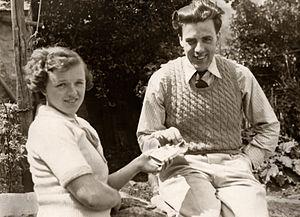
Mark Weston, né 30 mars 1905 et décédé le 29 janvier 1978, surnommé « the Devonshire Wonder », a été l'un des meilleurs athlètes britanniques en tant que femme, sous le nom de Mary Louise Edith Weston, dans les années 1920.